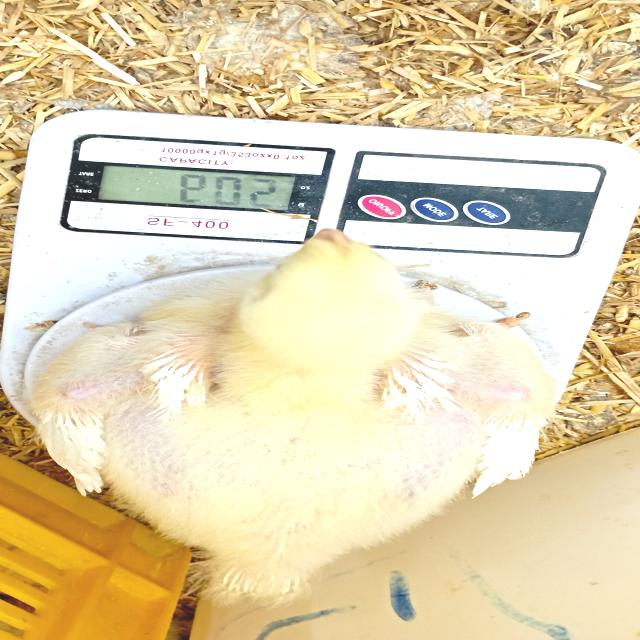
Weight: 601 g